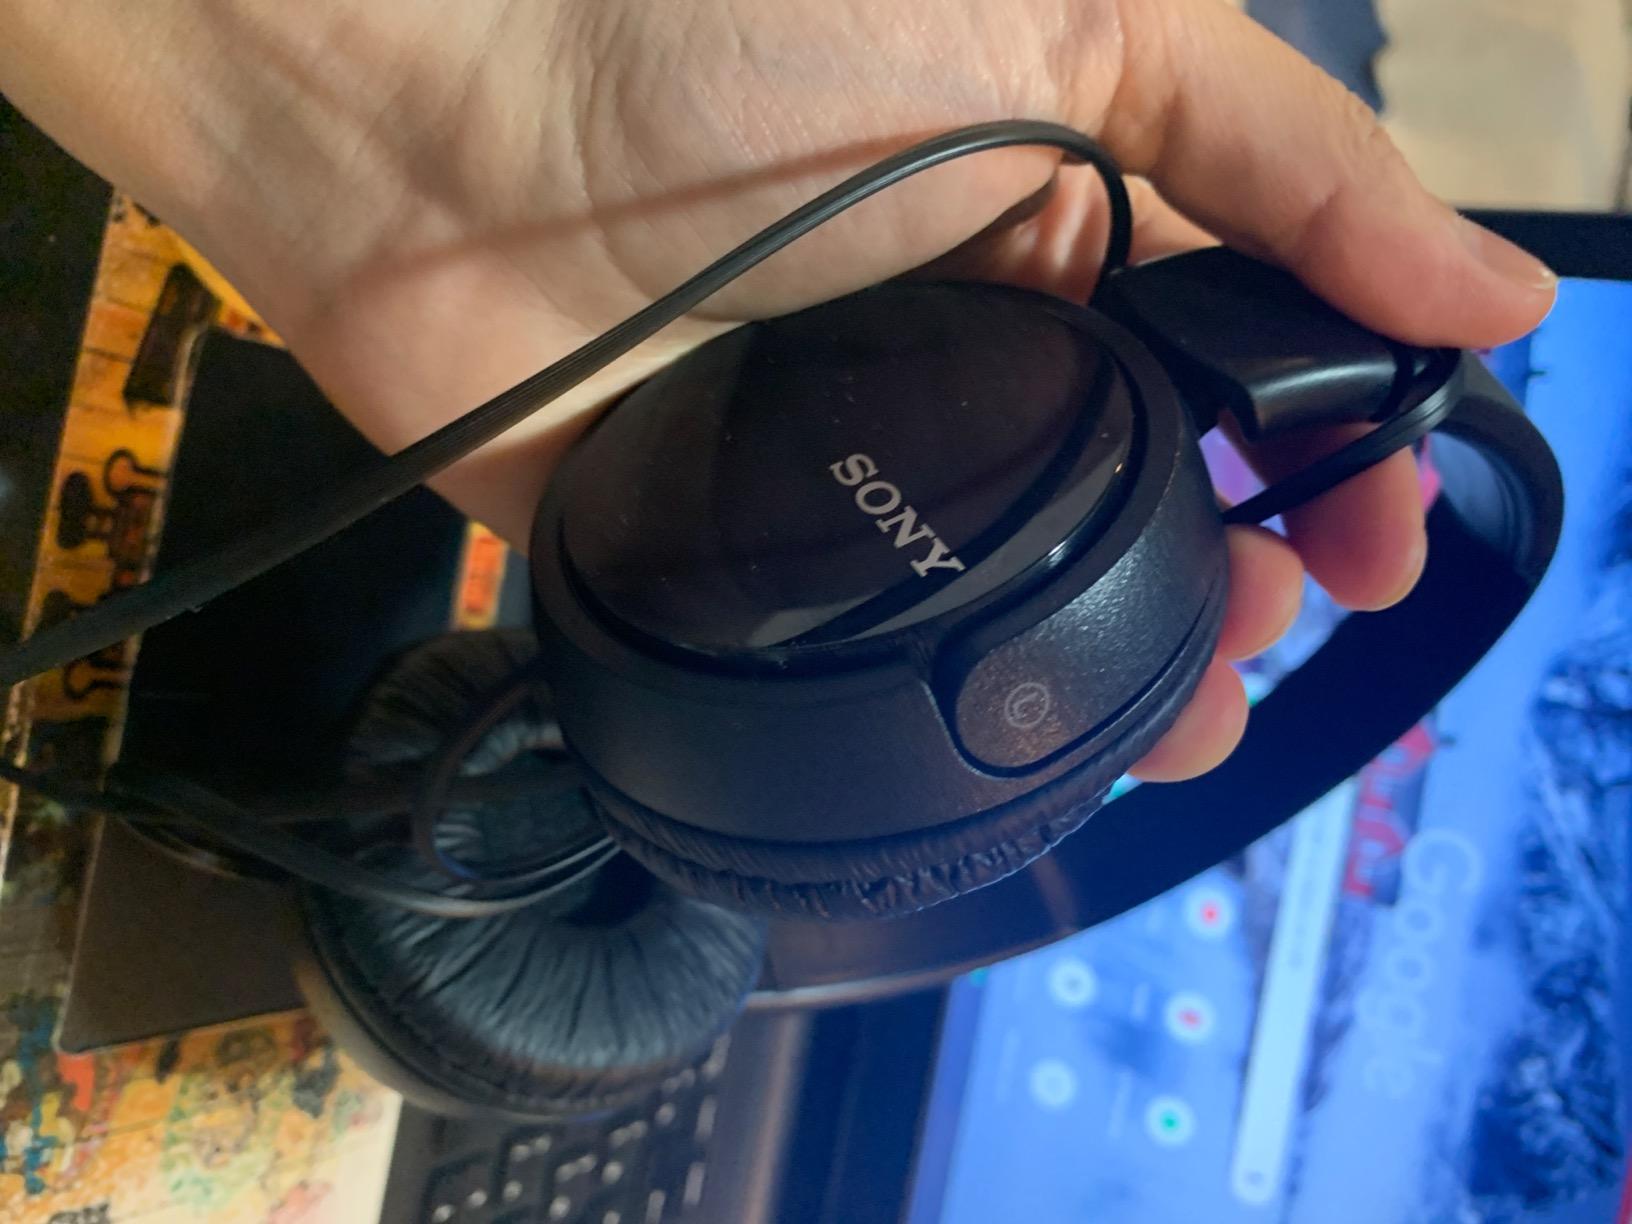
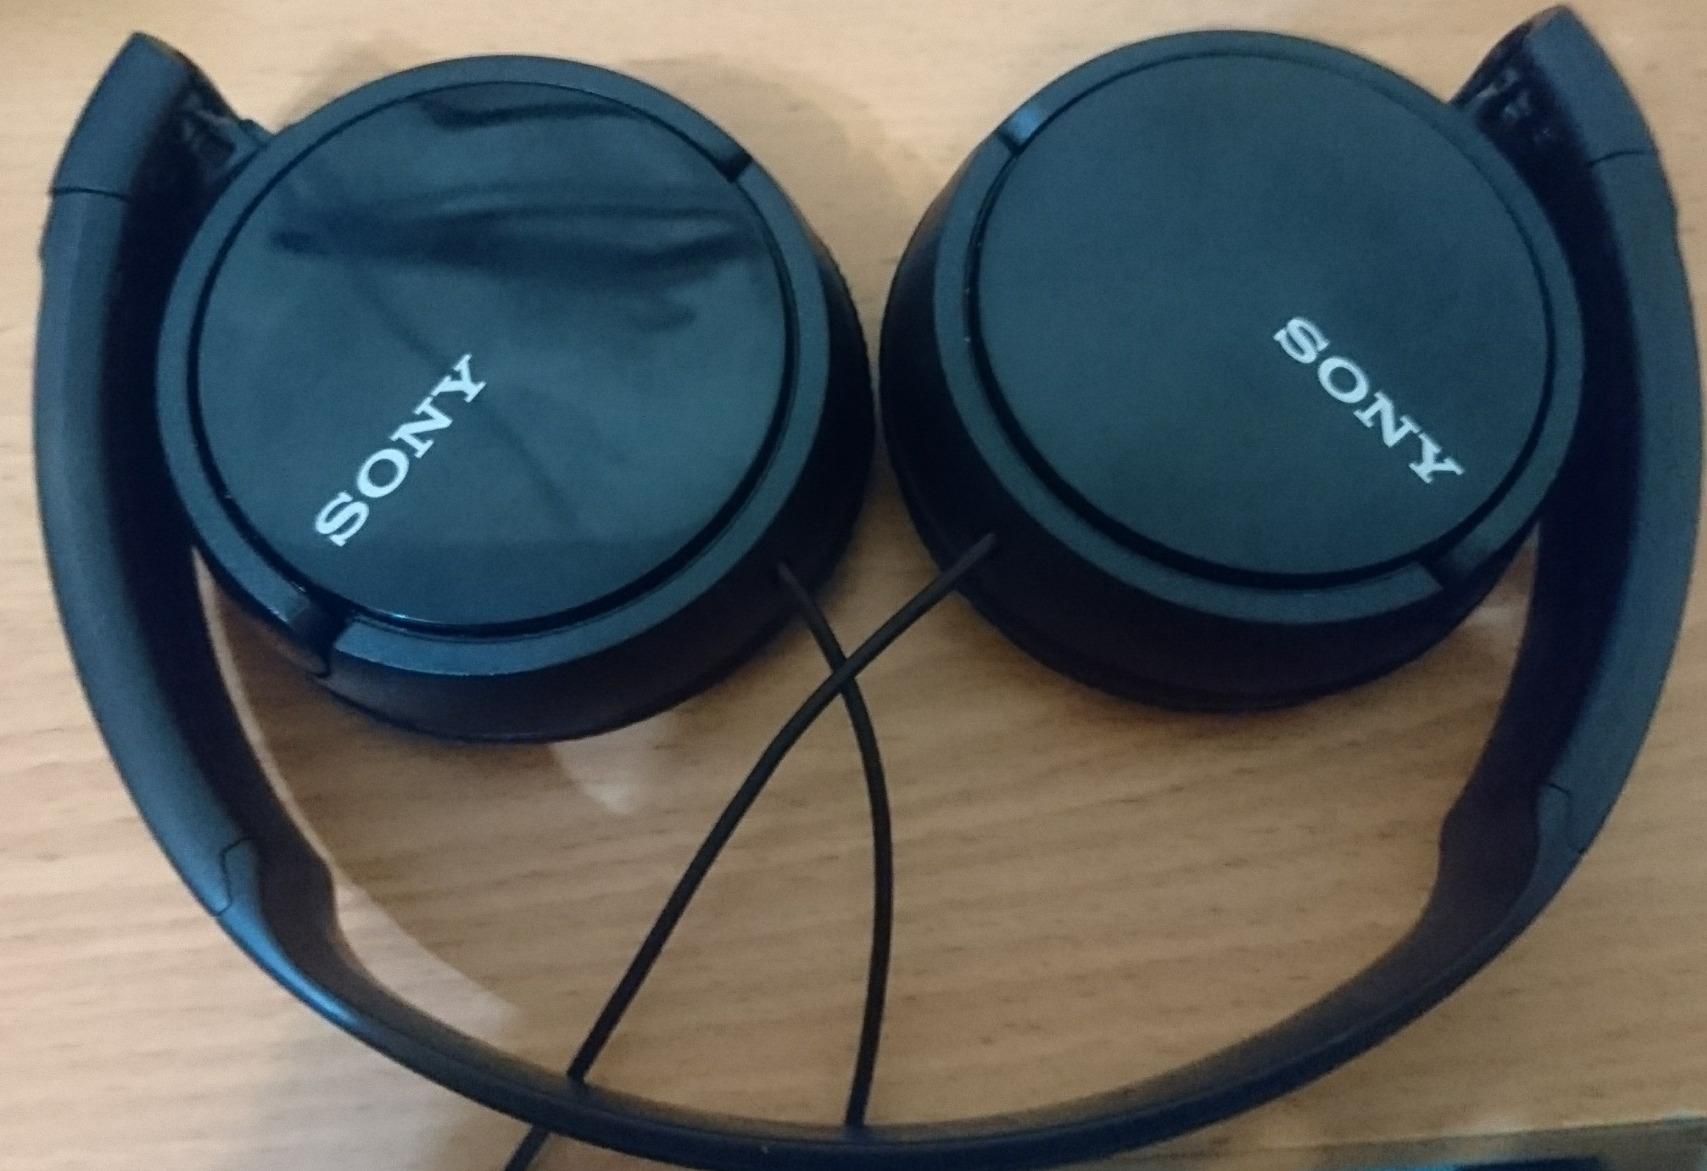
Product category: headphones
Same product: no